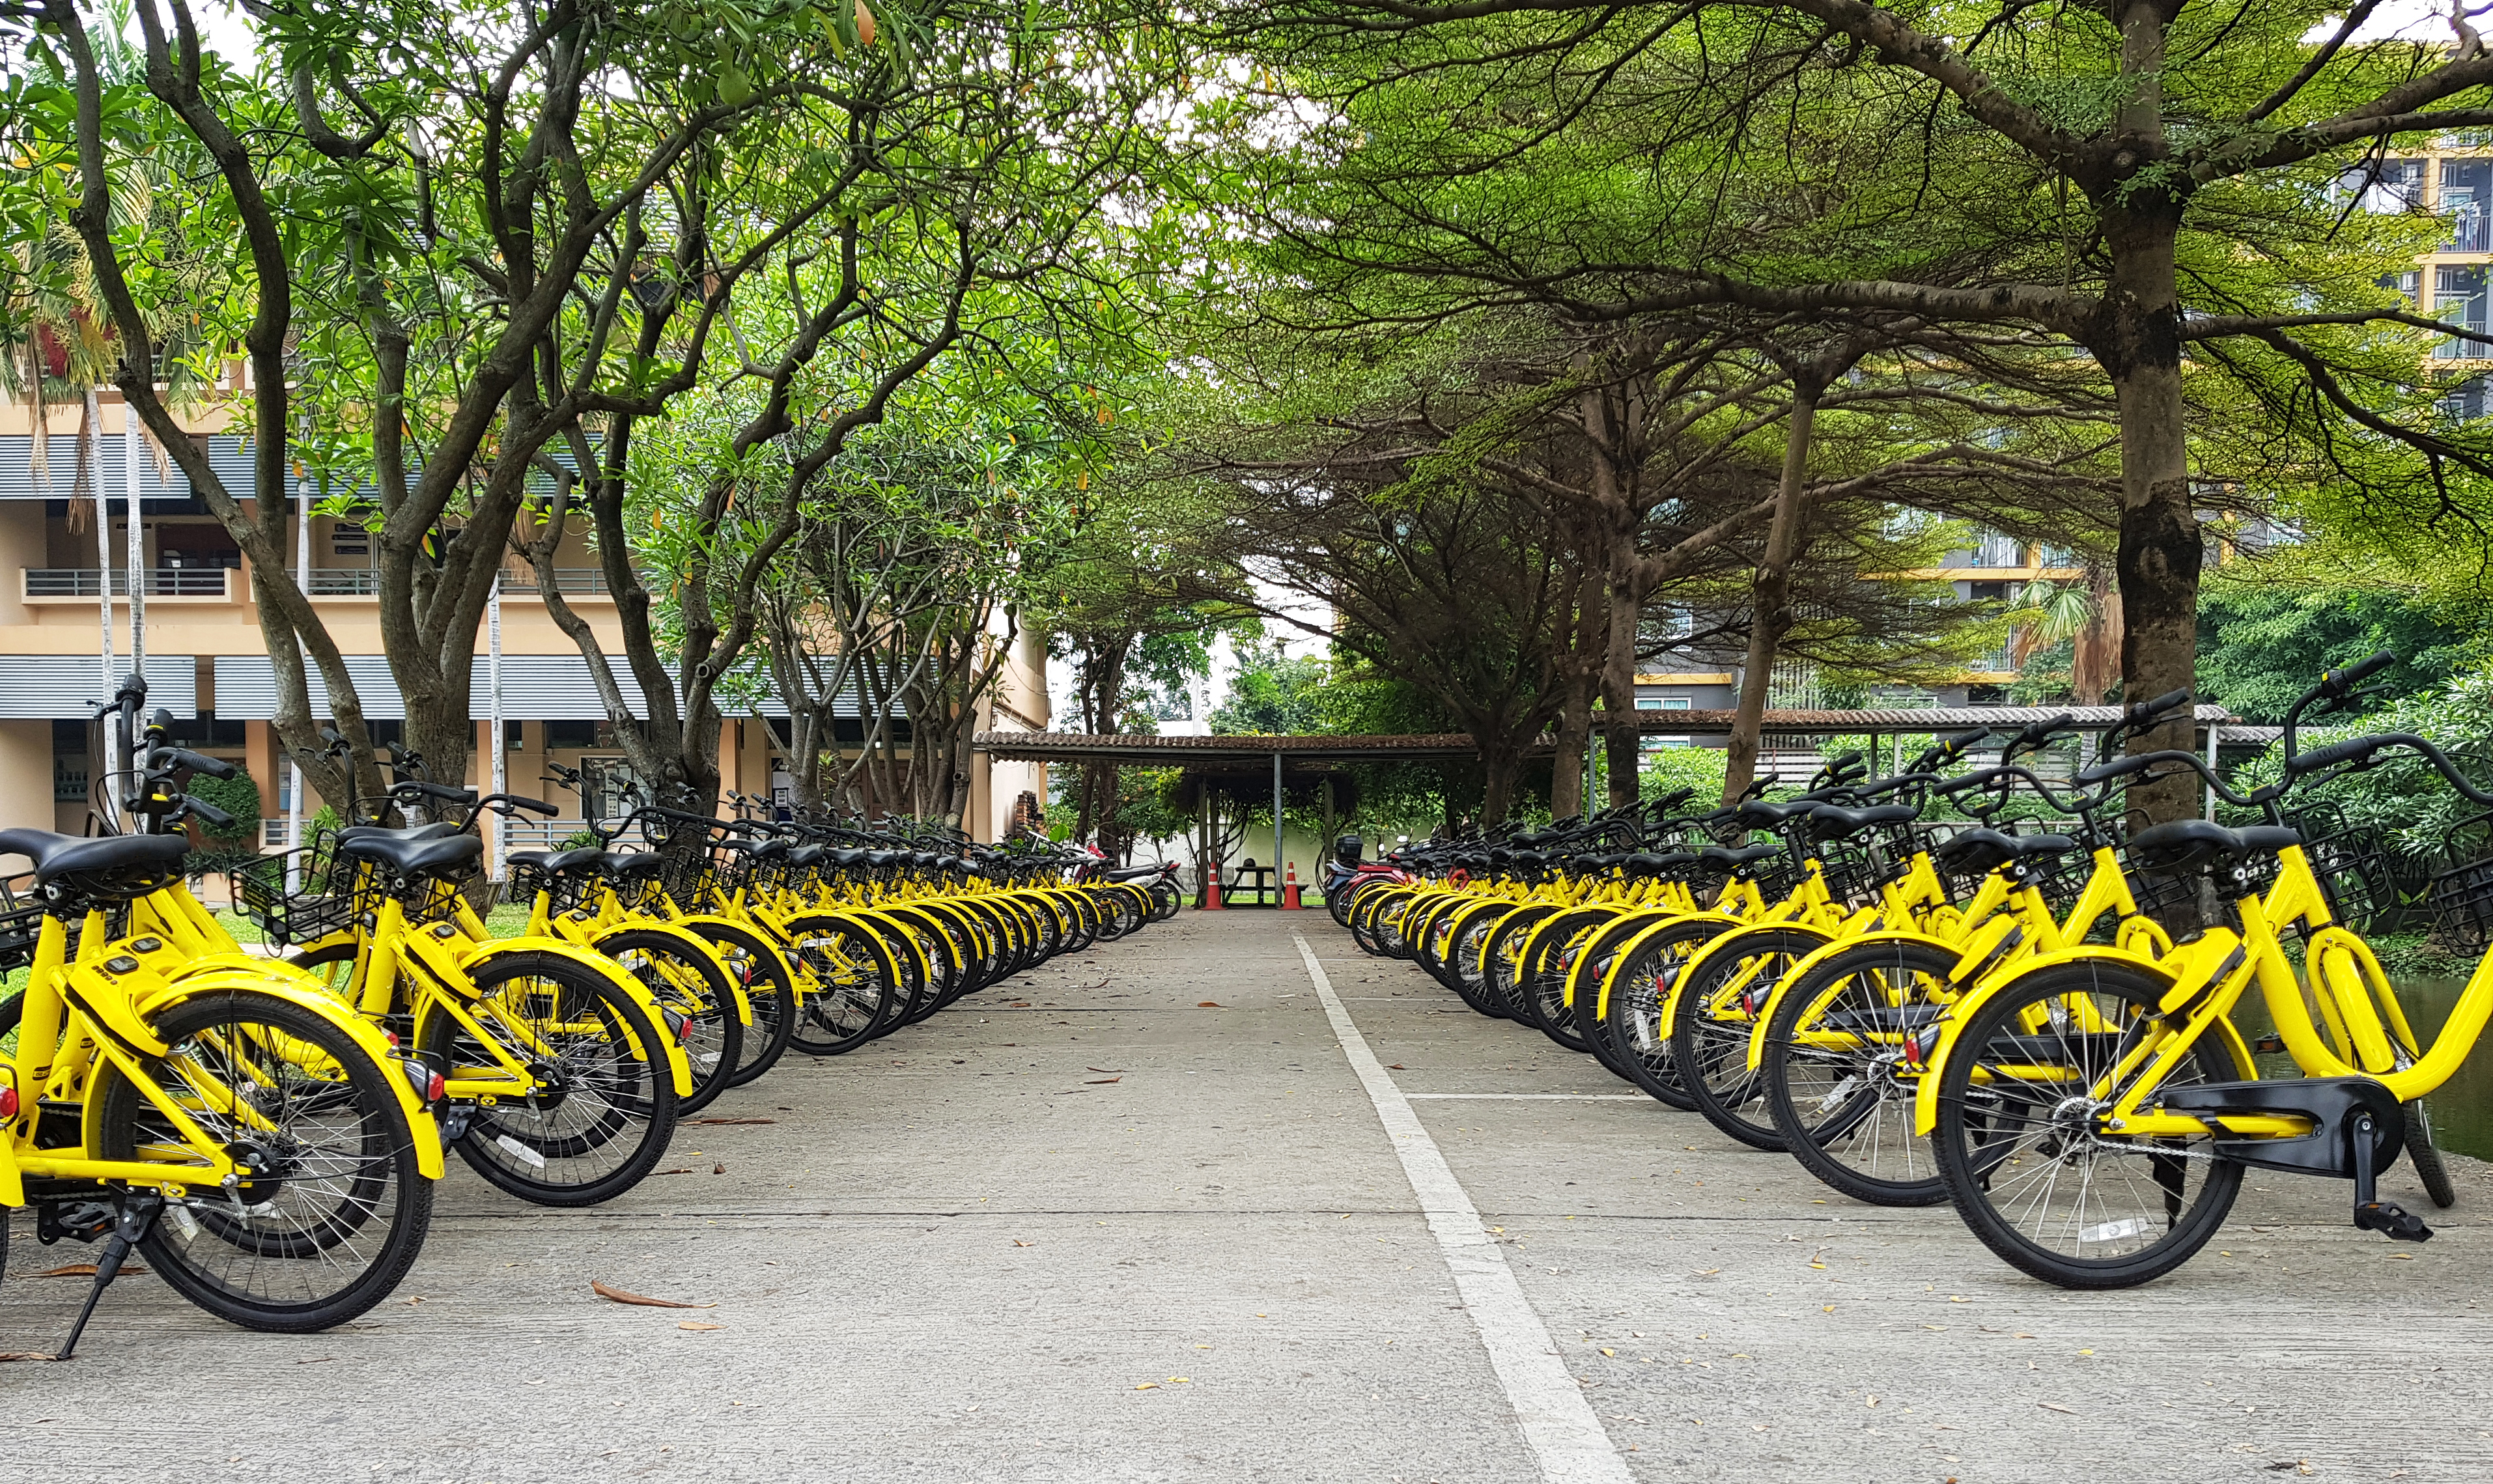
adventure, background, bicycle, bike, biker, biking, building, city, concept, conceptual, device, drive, ecological, ecology, environment, environmental, europe, european, fitness, german, germany, health, healthy, historical, lifestyle, locking, metal, old, outdoor, parked, pavement, pedal, pole, public, recreation, restyling, ride, road, secure, sidewalk, sport, station, street, tourism, town, transport, transportation, travel, urban, vehicle, yellow, mode of transport, public space, bicycle wheel, tree, architecture, bicycle accessory, parking, spring, bicycle handlebar, plant, lane, sports equipment, bicycle part, thoroughfare, road bicycle, bicycle fork, urban design, walkway, bicycle frame, bicycle pedal, wheel, guard rail, bicycle tire